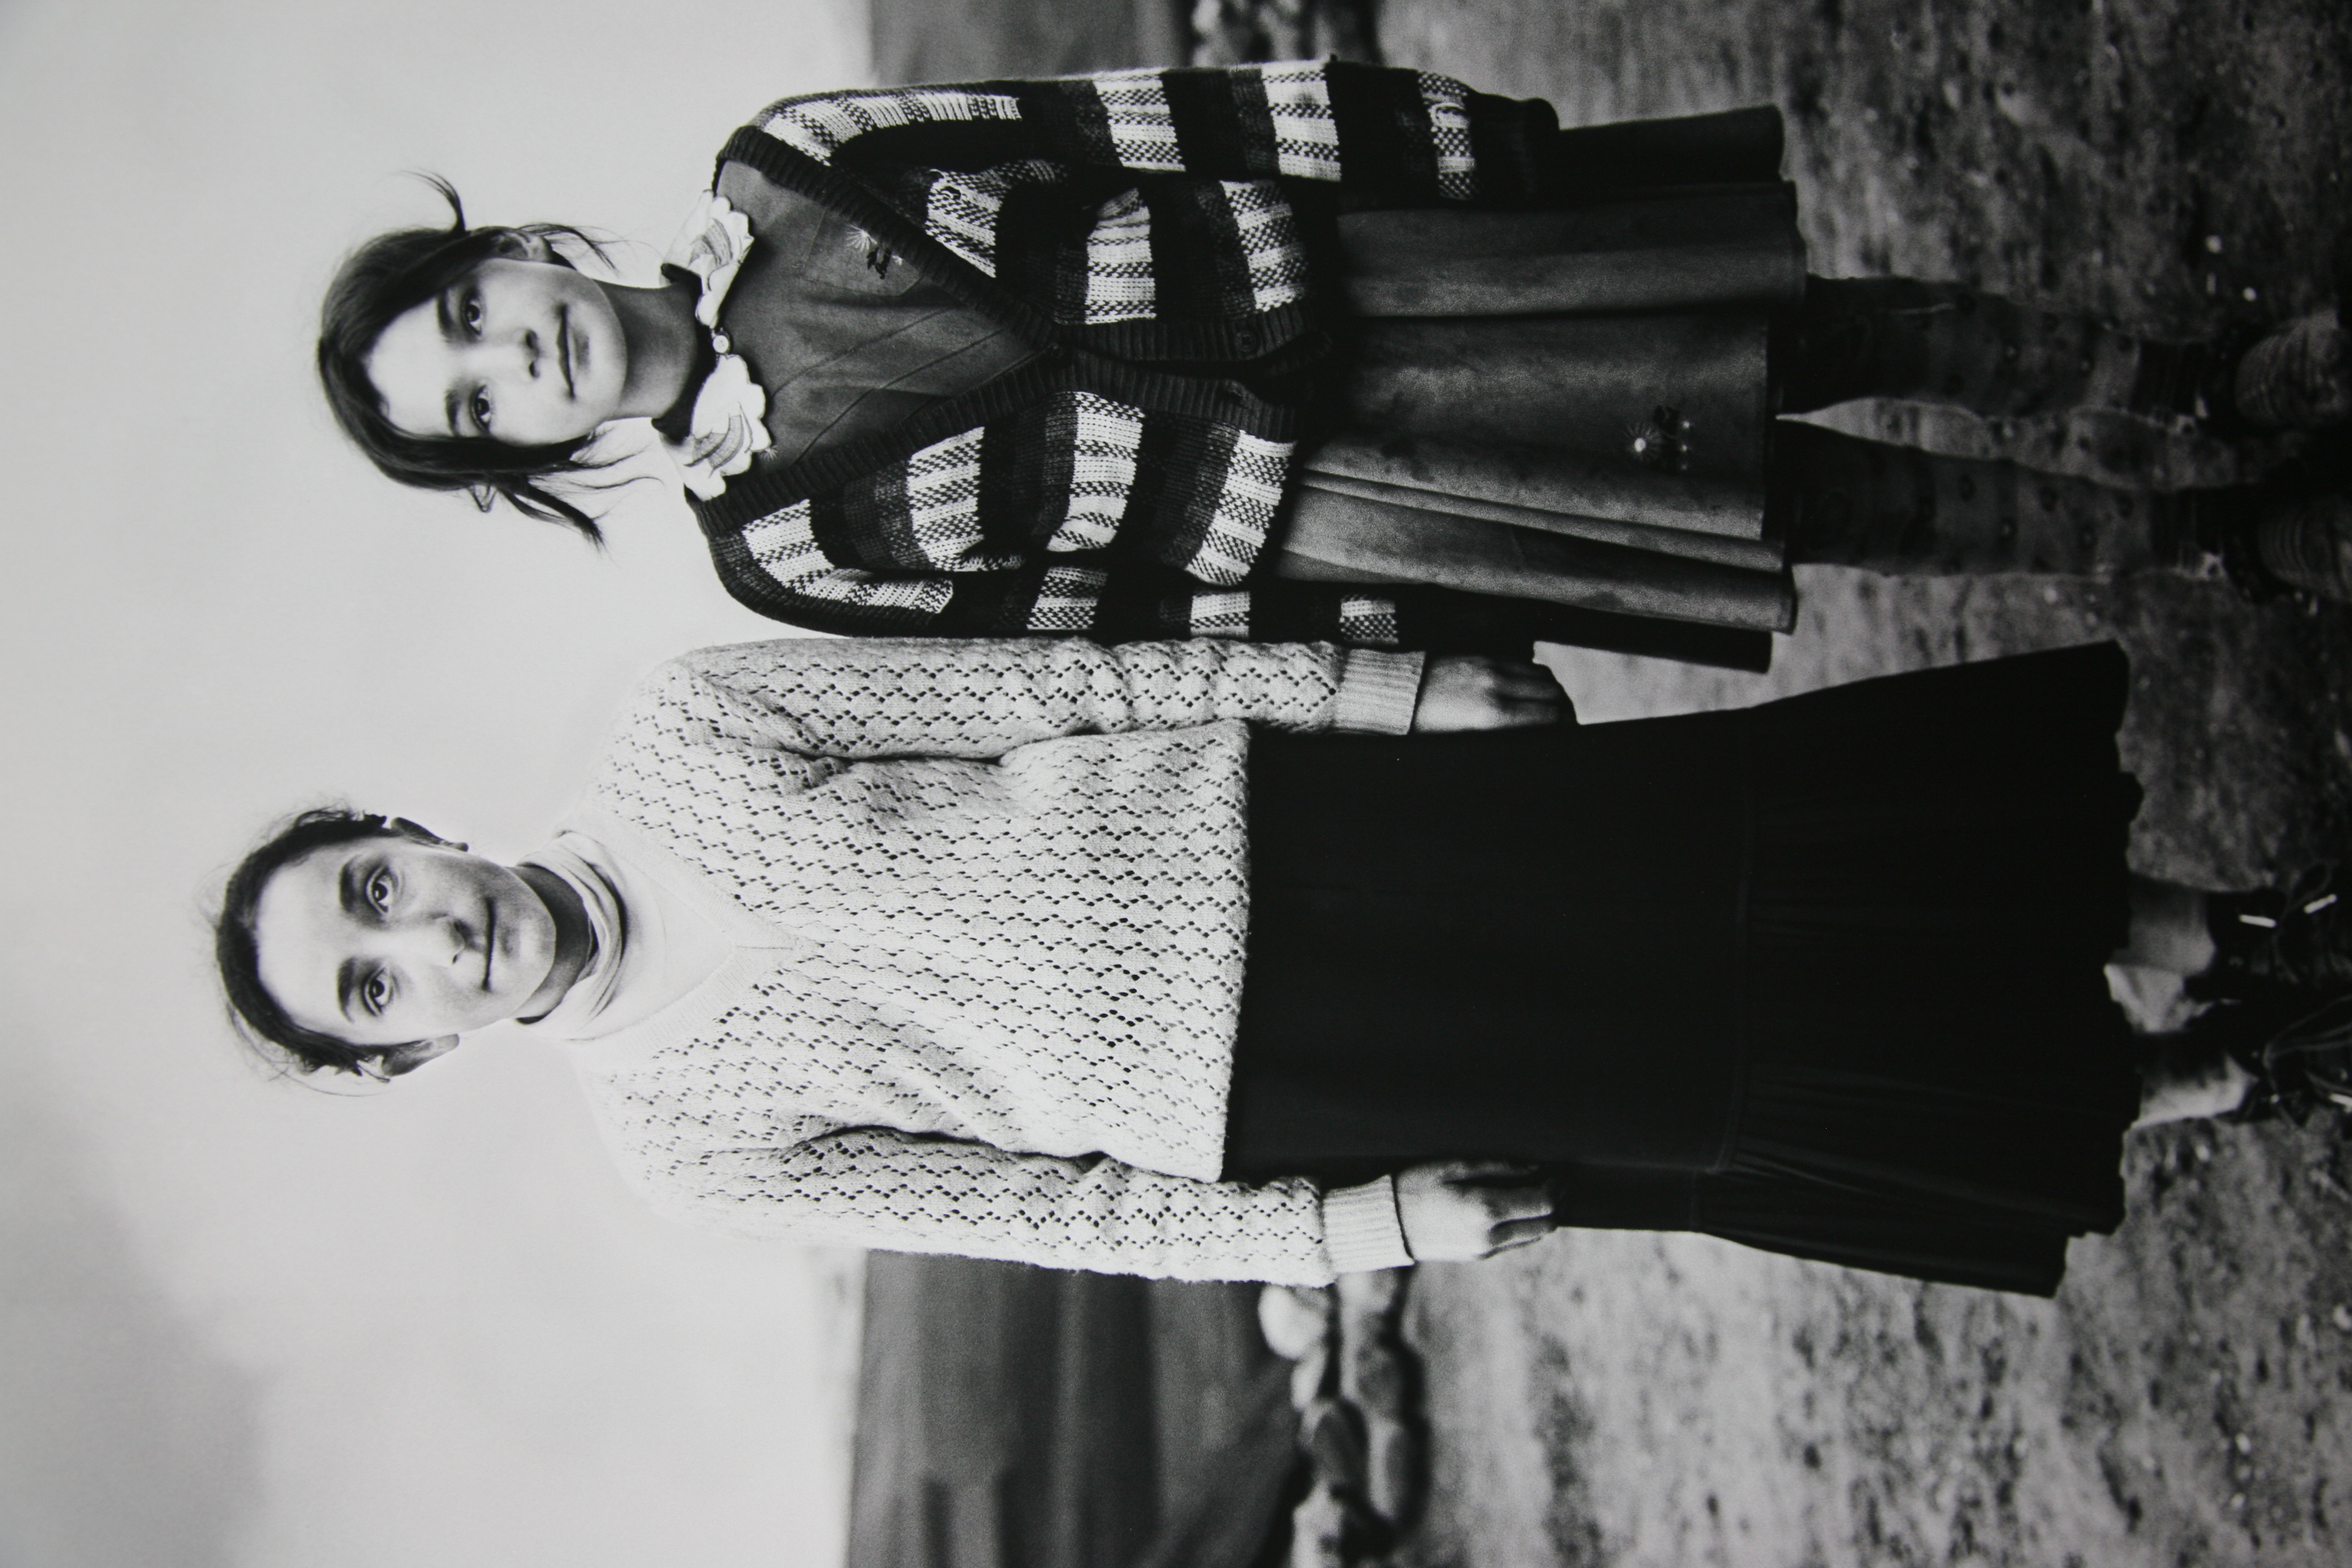
black and white, white, photo, france, model, spring, fashion, clothing, black, monochrome, gentleman, dress, provence, beauty, arles, bouchesdurhone, photo shoot, monochrome photography